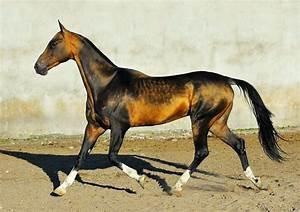
horse